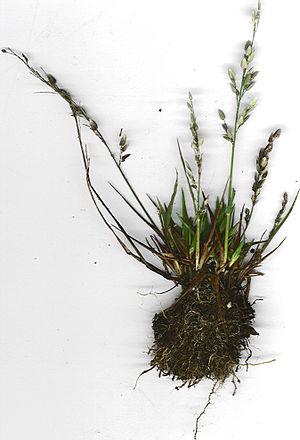
Eragrostis est un genre de plantes monocotylédones de la famille des Poaceae, sous-famille des Chloridoideae, à répartition cosmopolite. Le genre comprend environ 350 espèces.